The Joy Device

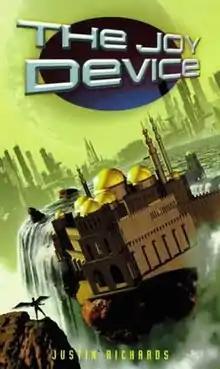

The Joy Device is an original novel by Justin Richards featuring the fictional archaeologist Bernice Summerfield. The book is part of the New Adventures series, a spin-off from the long-running British science fiction television series "Doctor Who".